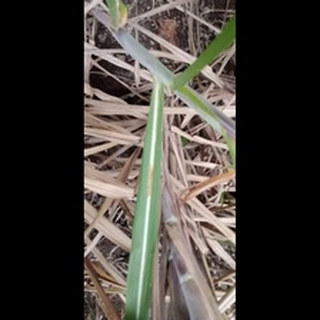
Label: sugarcane_red_rot